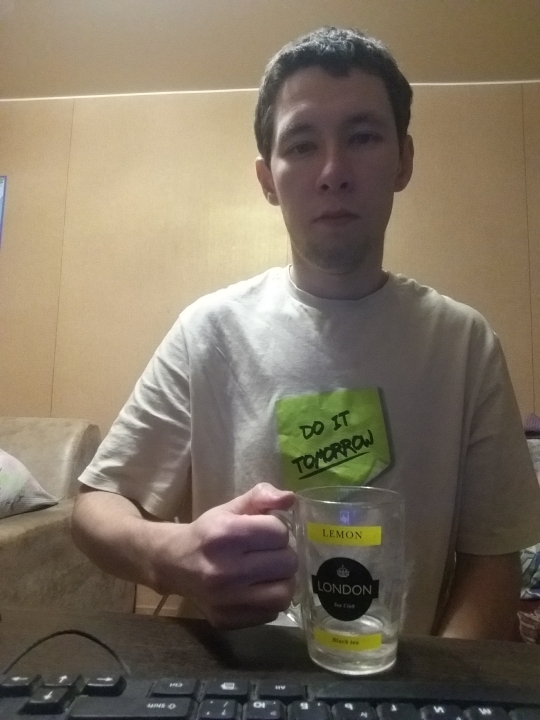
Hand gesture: no_gesture